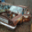
Label: automobile